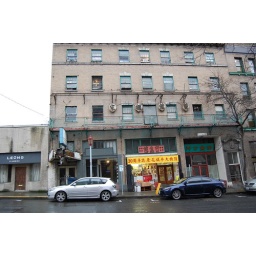
this is the building across the street from the Pho Bac restaurant, probably my favorite restaurant in Seattle.